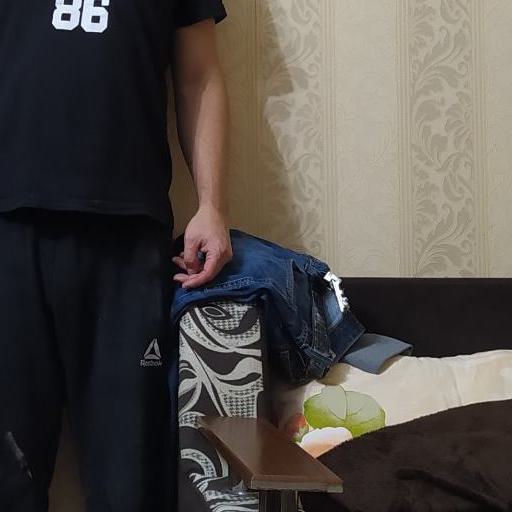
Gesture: no_gesture